Wood Badge

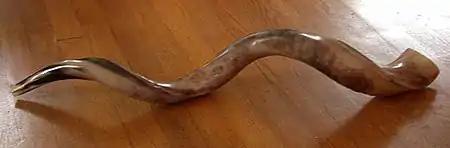
A kudu horn

The Boy Scouts Association conducted early Scoutmaster training camps in London and Yorkshire. The first Wood Badge training, with 18 participants, was organized by The Boy Scouts Association and held from 8 to 19 September 1919 at its newly acquired leader training centre, Gilwell Park, then just outside London. The training was led by The Boy Scouts Association's Gilwell Park Camp Chief, Francis Gidney and its Commissioner for Training Percy Everett, with lectures by Baden-Powell and others. Wood Badge training courses continued at Gilwell Park. Other sites providing Wood Badge training have taken the Gilwell name.